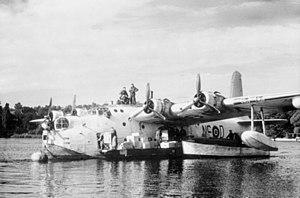
Le blocus de Berlin est l'un des épisodes majeurs de la guerre froide en Europe durant lequel les Soviétiques bloquent les accès terrestres vers Berlin des trois puissances occidentales qui en retour organisent un grand pont aérien pour ravitailler leurs garnisons et les populations civiles berlinoises.
Le gouvernement Attlee est le gouvernement du Royaume-Uni du 26 juillet 1945 au 26 octobre 1951. Dirigé par le Premier ministre Clement Attlee, c'est le premier gouvernement majoritaire que parvient à constituer le Parti travailliste, après deux gouvernements minoritaires éphémères en 1924 et de 1929 à 1931. C'est donc la première fois que les travaillistes, qui sont alors un parti explicitement socialiste et ouvrier, disposent d'une majorité absolue à la Chambre des communes et peuvent mettre en oeuvre leur programme.